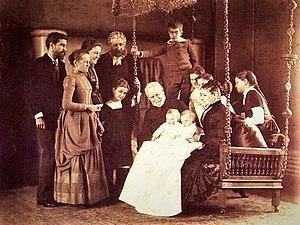
Louis Comfort Tiffany est un artiste américain célèbre pour ses œuvres en verre teinté dans le style Art nouveau. Créateur de plusieurs entreprises, il a également peint, conçu des bijoux et des meubles.